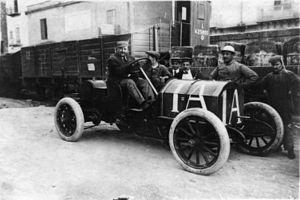
Ignazio Florio Junior était un entrepreneur et armateur sicilien, l'un des plus riches héritiers d'Italie, membre de la famille Florio, l'une des deux grandes familles de Palerme.
Fiat, acronyme de « Fabbrica Italiana Automobili Torino », est un constructeur automobile italien, basé au Lingotto à Turin. FIAT a été créée le 11 juillet 1899 au Palazzo Bricherasio par trente actionnaires, dont Giovanni Agnelli. Le constructeur a multiplié sa production par huit en cinq ans lors des années magiques de l'automobile italienne, devenant à lui seul le symbole du « miracle économique italien ».
La Fiat 804 ou 804 Corsa est une automobile de course du début des années 1920 développée par le constructeur automobile italien Fiat. Destinée exclusivement à la compétition, elle s'illustre notamment en 1922 en remportant le Grand Prix de l'Automobile Club de France ainsi que le Grand Prix d'Italie, établissant ainsi la domination de Fiat en Grands Prix devant des constructeurs aussi prestigieux que Ballot ou Bugatti.
La Scuderia Lancia, qui deviendra plus tard la Squadra Corse HF Lancia est l'atelier de course de l'entreprise automobile Lancia e Cia, créé en 1952 par Gianni Lancia, fils du fondateur de la marque. La Scuderia Lancia débute officiellement en compétition en sports mécaniques où elle s'illustre notamment à la Carrera Panamericana, à la Targa Florio ou aux Mille Miglia. L'écurie s'est aussi engagée en Formule 1 en 1954-1955, sans briller particulièrement. La Squadra Corse a su rebondir en Championnat du Monde d'Endurance avec la conquête de trois titres mondiaux entre 1979 et 1981 et en rallyes en remportant onze titres des constructeurs et quatre titres pilotes entre 1974 et 1992. Depuis fin 1991, Lancia a cessé tout engagement officiel en compétition automobile.